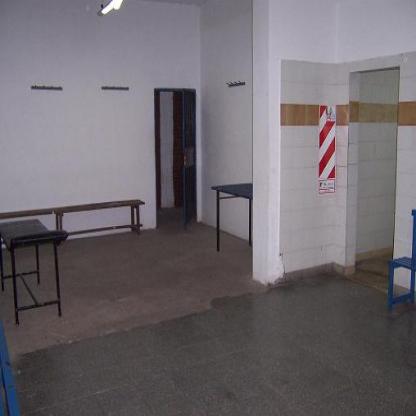
Scene: Indoor